The Afterlight (2021 film)

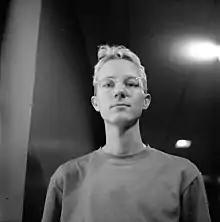
Shackleton in 2022, during a screening of "The Afterlight"

The Afterlight is a 2021 British experimental supercut art film directed and assembled by Charlie Shackleton.